Momik

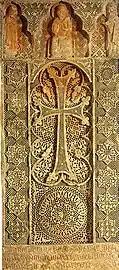
"Khatchk’ar" cross carved in 1308 by Momik, considered as a high point of openwork sculpture techniques.

Momik falls in love with the beautiful daughter of Orbelyan prince. The prince pledges to wed the girl to the Master under the stipulation that Momik can construct a splendid temple within a brief timeframe. As the completion of the monastery construction approached, the prince instructed his servant to obstruct Momik from fulfilling his condition by any means necessary.